Chilembwe uprising

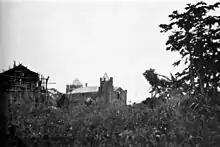
View of Mbombwe with the Providence Industrial Mission in the background

Chilembwe returned to Nyasaland in 1900 and, with the assistance of the African-American National Baptist Convention, he founded his independent church, the Providence Industrial Mission, in the village of Mbombwe. He was considered a "model of non-violent African advancement" by the colonial authorities during the mission's early years. He established a chain of independent black African schools, with over 900 pupils in total and founded the Natives' Industrial Union, a form of cooperative union that has been described as an "embryo chamber of commerce". Nevertheless, Chilembwe's activities led to friction with the managers of the A. L. Bruce Estates, who feared Chilembwe's influence over their workers. In November 1913, employees of the A. L. Bruce Estates burnt down churches that Chilembwe or his followers had built on estate land.